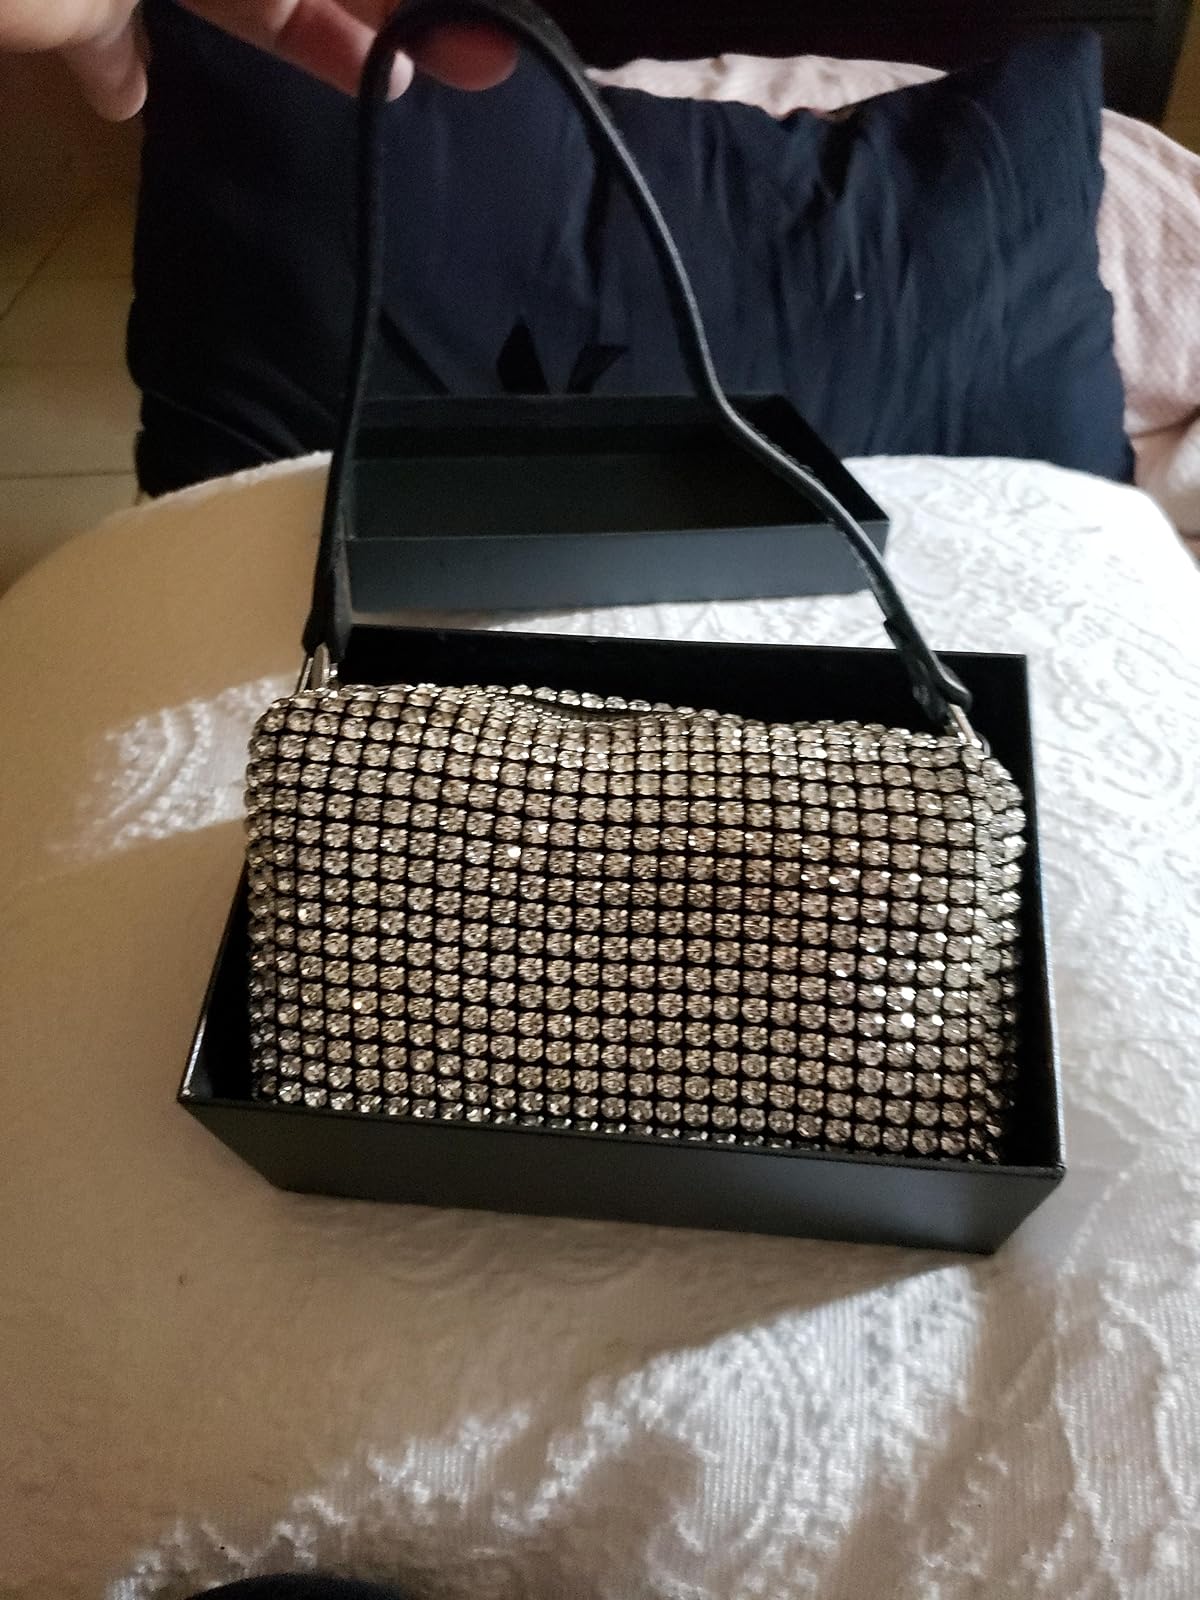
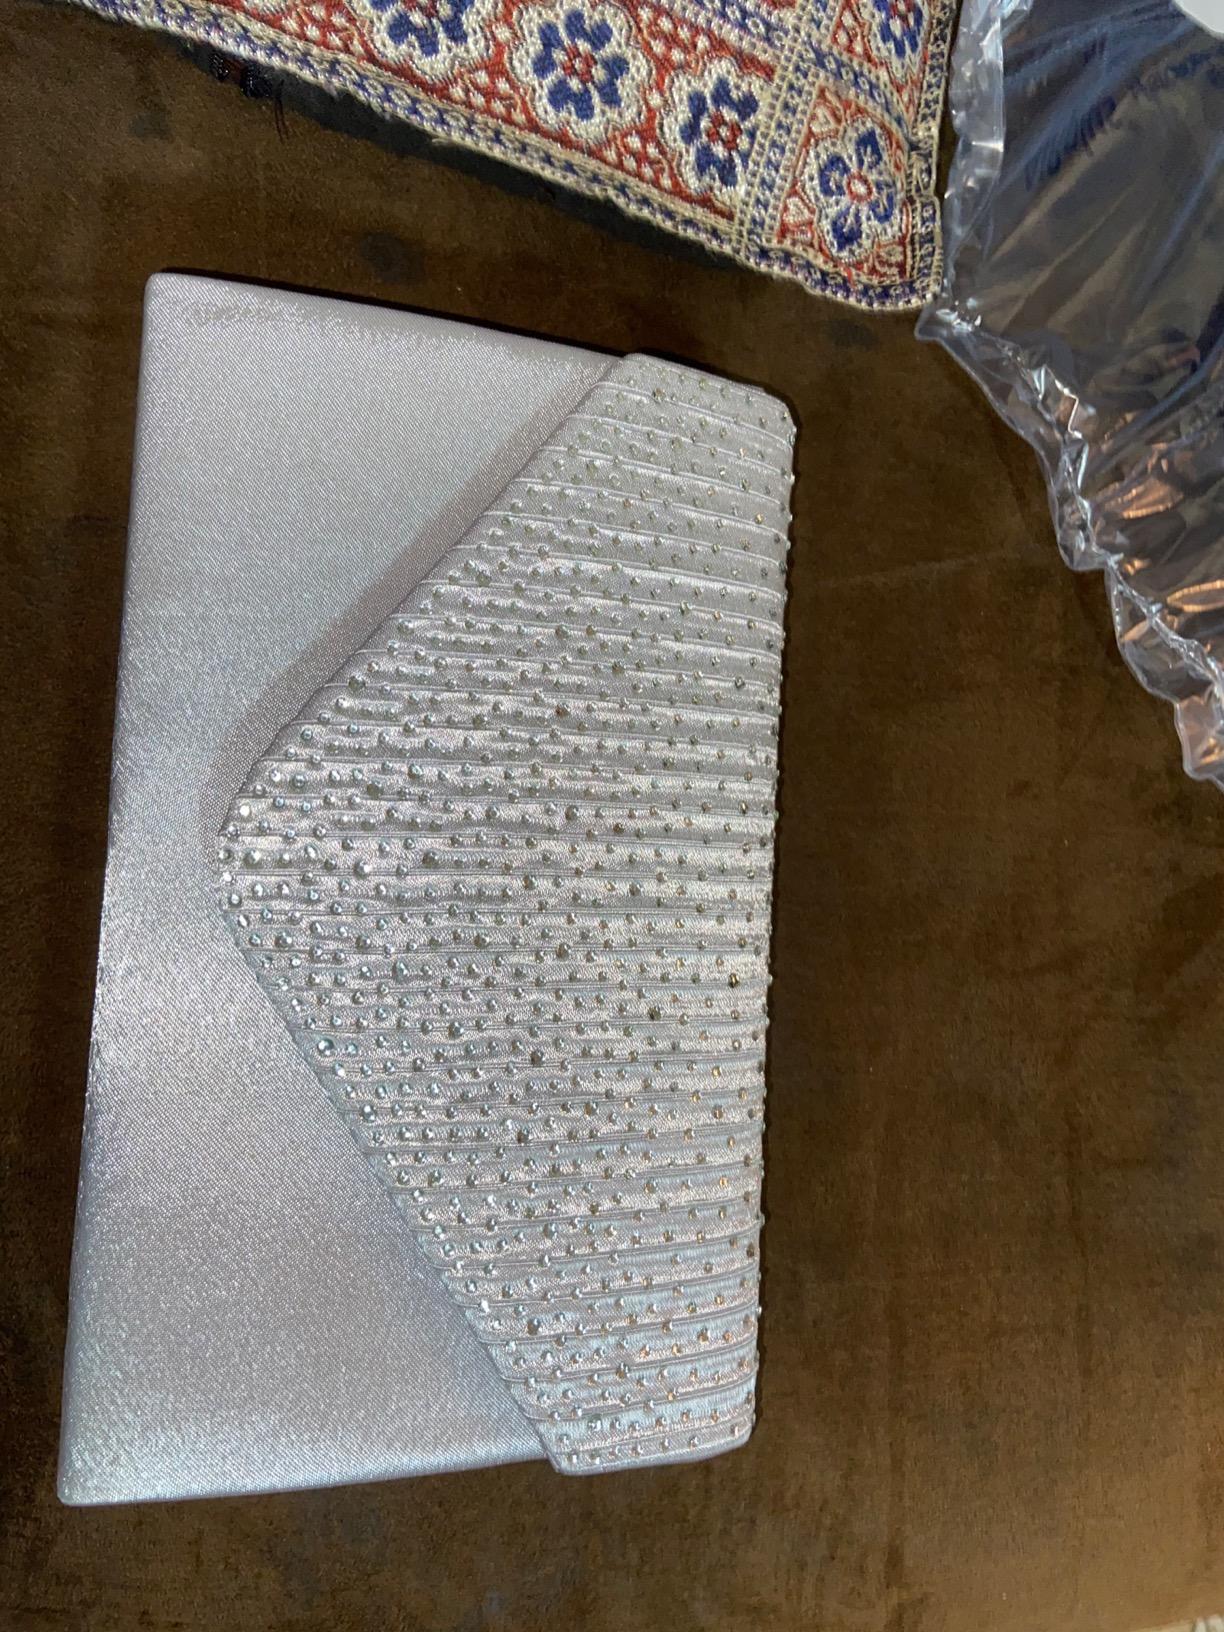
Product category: accessories_handbag
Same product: no